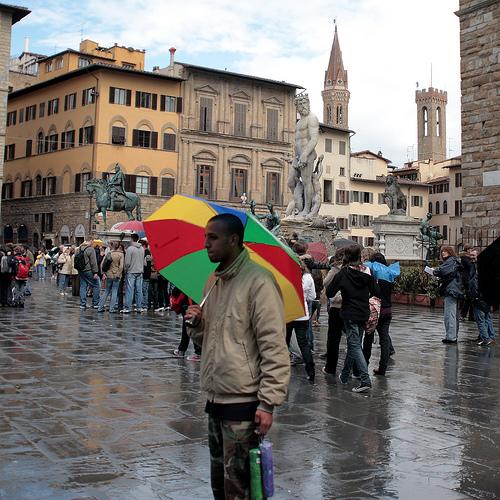
Weather: rain or strom